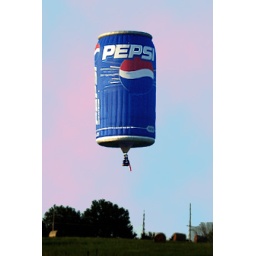
The balloonists that were competing that weekend, landed in the field across the street from our house.